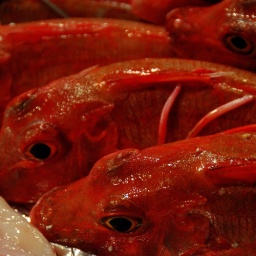
Morning market in Paris - The red gurnards